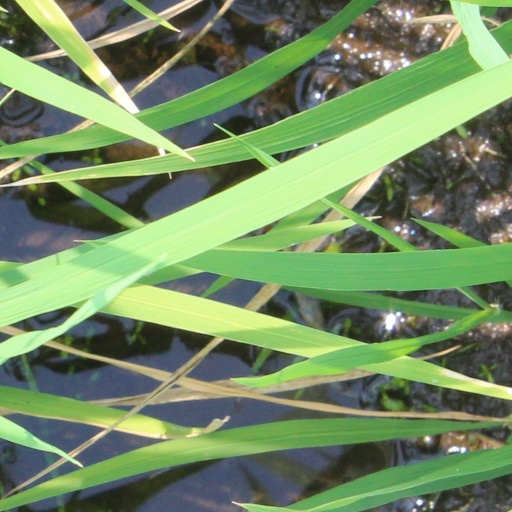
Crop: rice